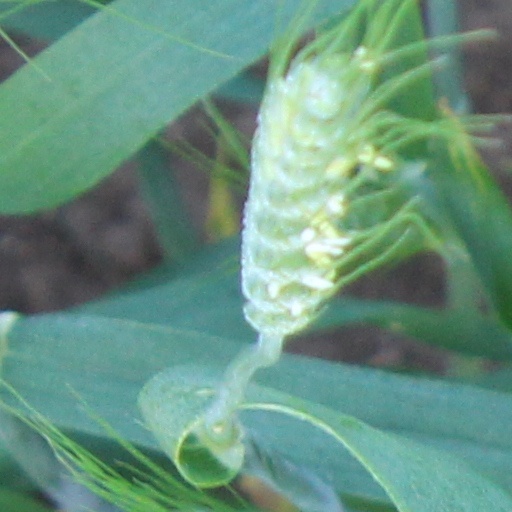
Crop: wheat